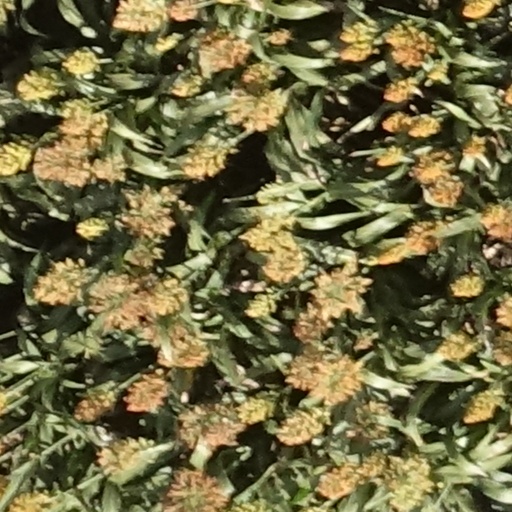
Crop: sorghum